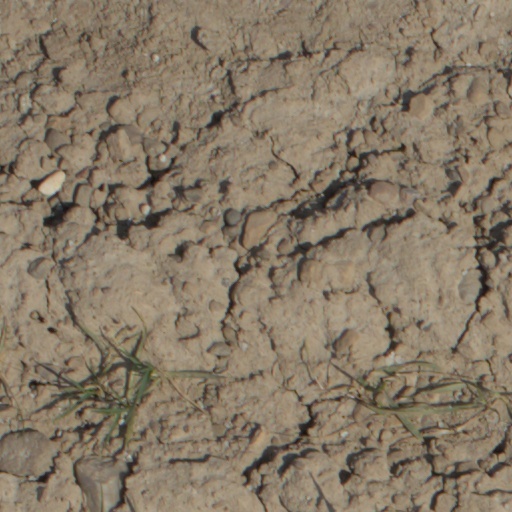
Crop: wheat